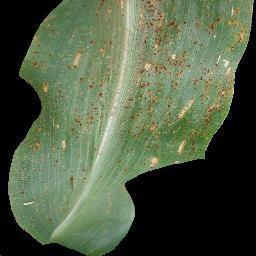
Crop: corn
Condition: (maize)_common_rust